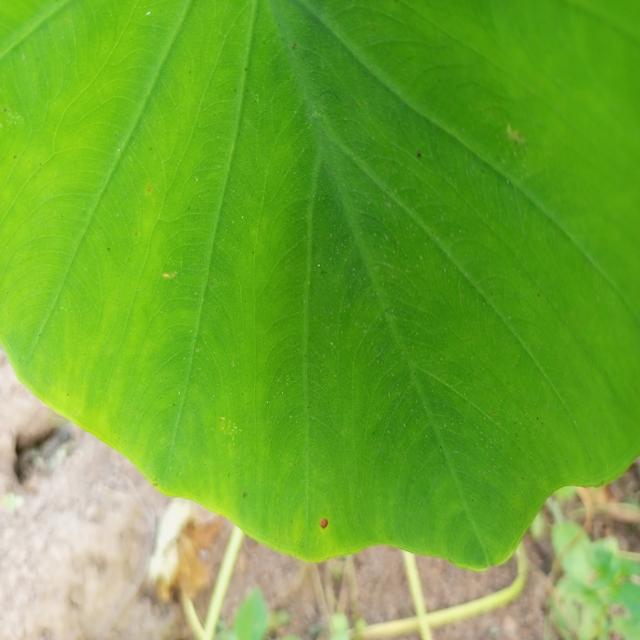
Label: Healthy